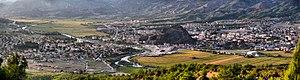
Osmancık est une ville et un district de la province de Çorum dans la région de la mer Noire en Turquie.